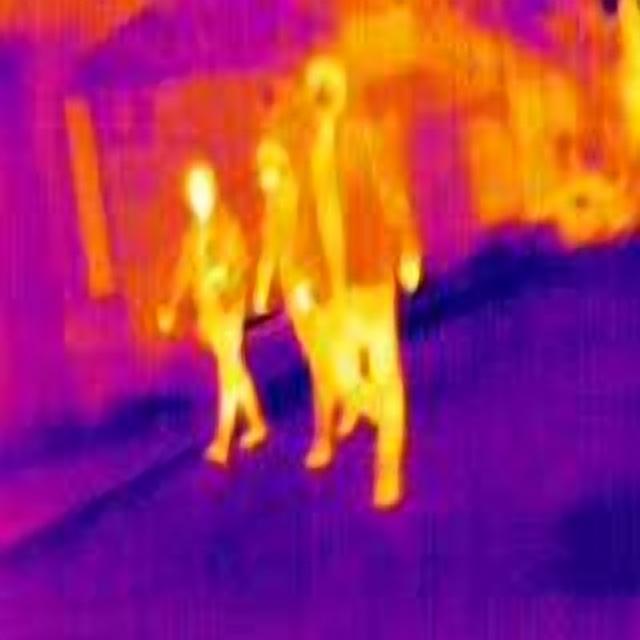
Detected objects:
label: person
label: person
label: person